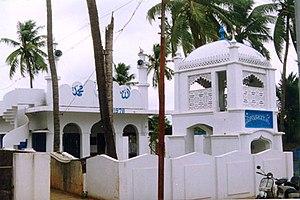
Yanaon ou Yanam, est une ville et un district du territoire de Pondichéry, ancien établissement français de l'Inde, d'une superficie de 30 km², enclavé dans l'État de l'Andhra Pradesh à l'est du district du Godavari oriental. Sa population s'élève à 55 626 habitants en 2011.